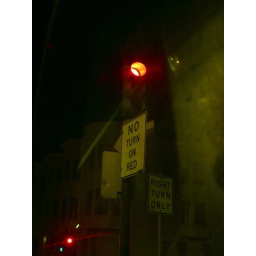
We took the long way home from my parent's house in Pacifica that night.